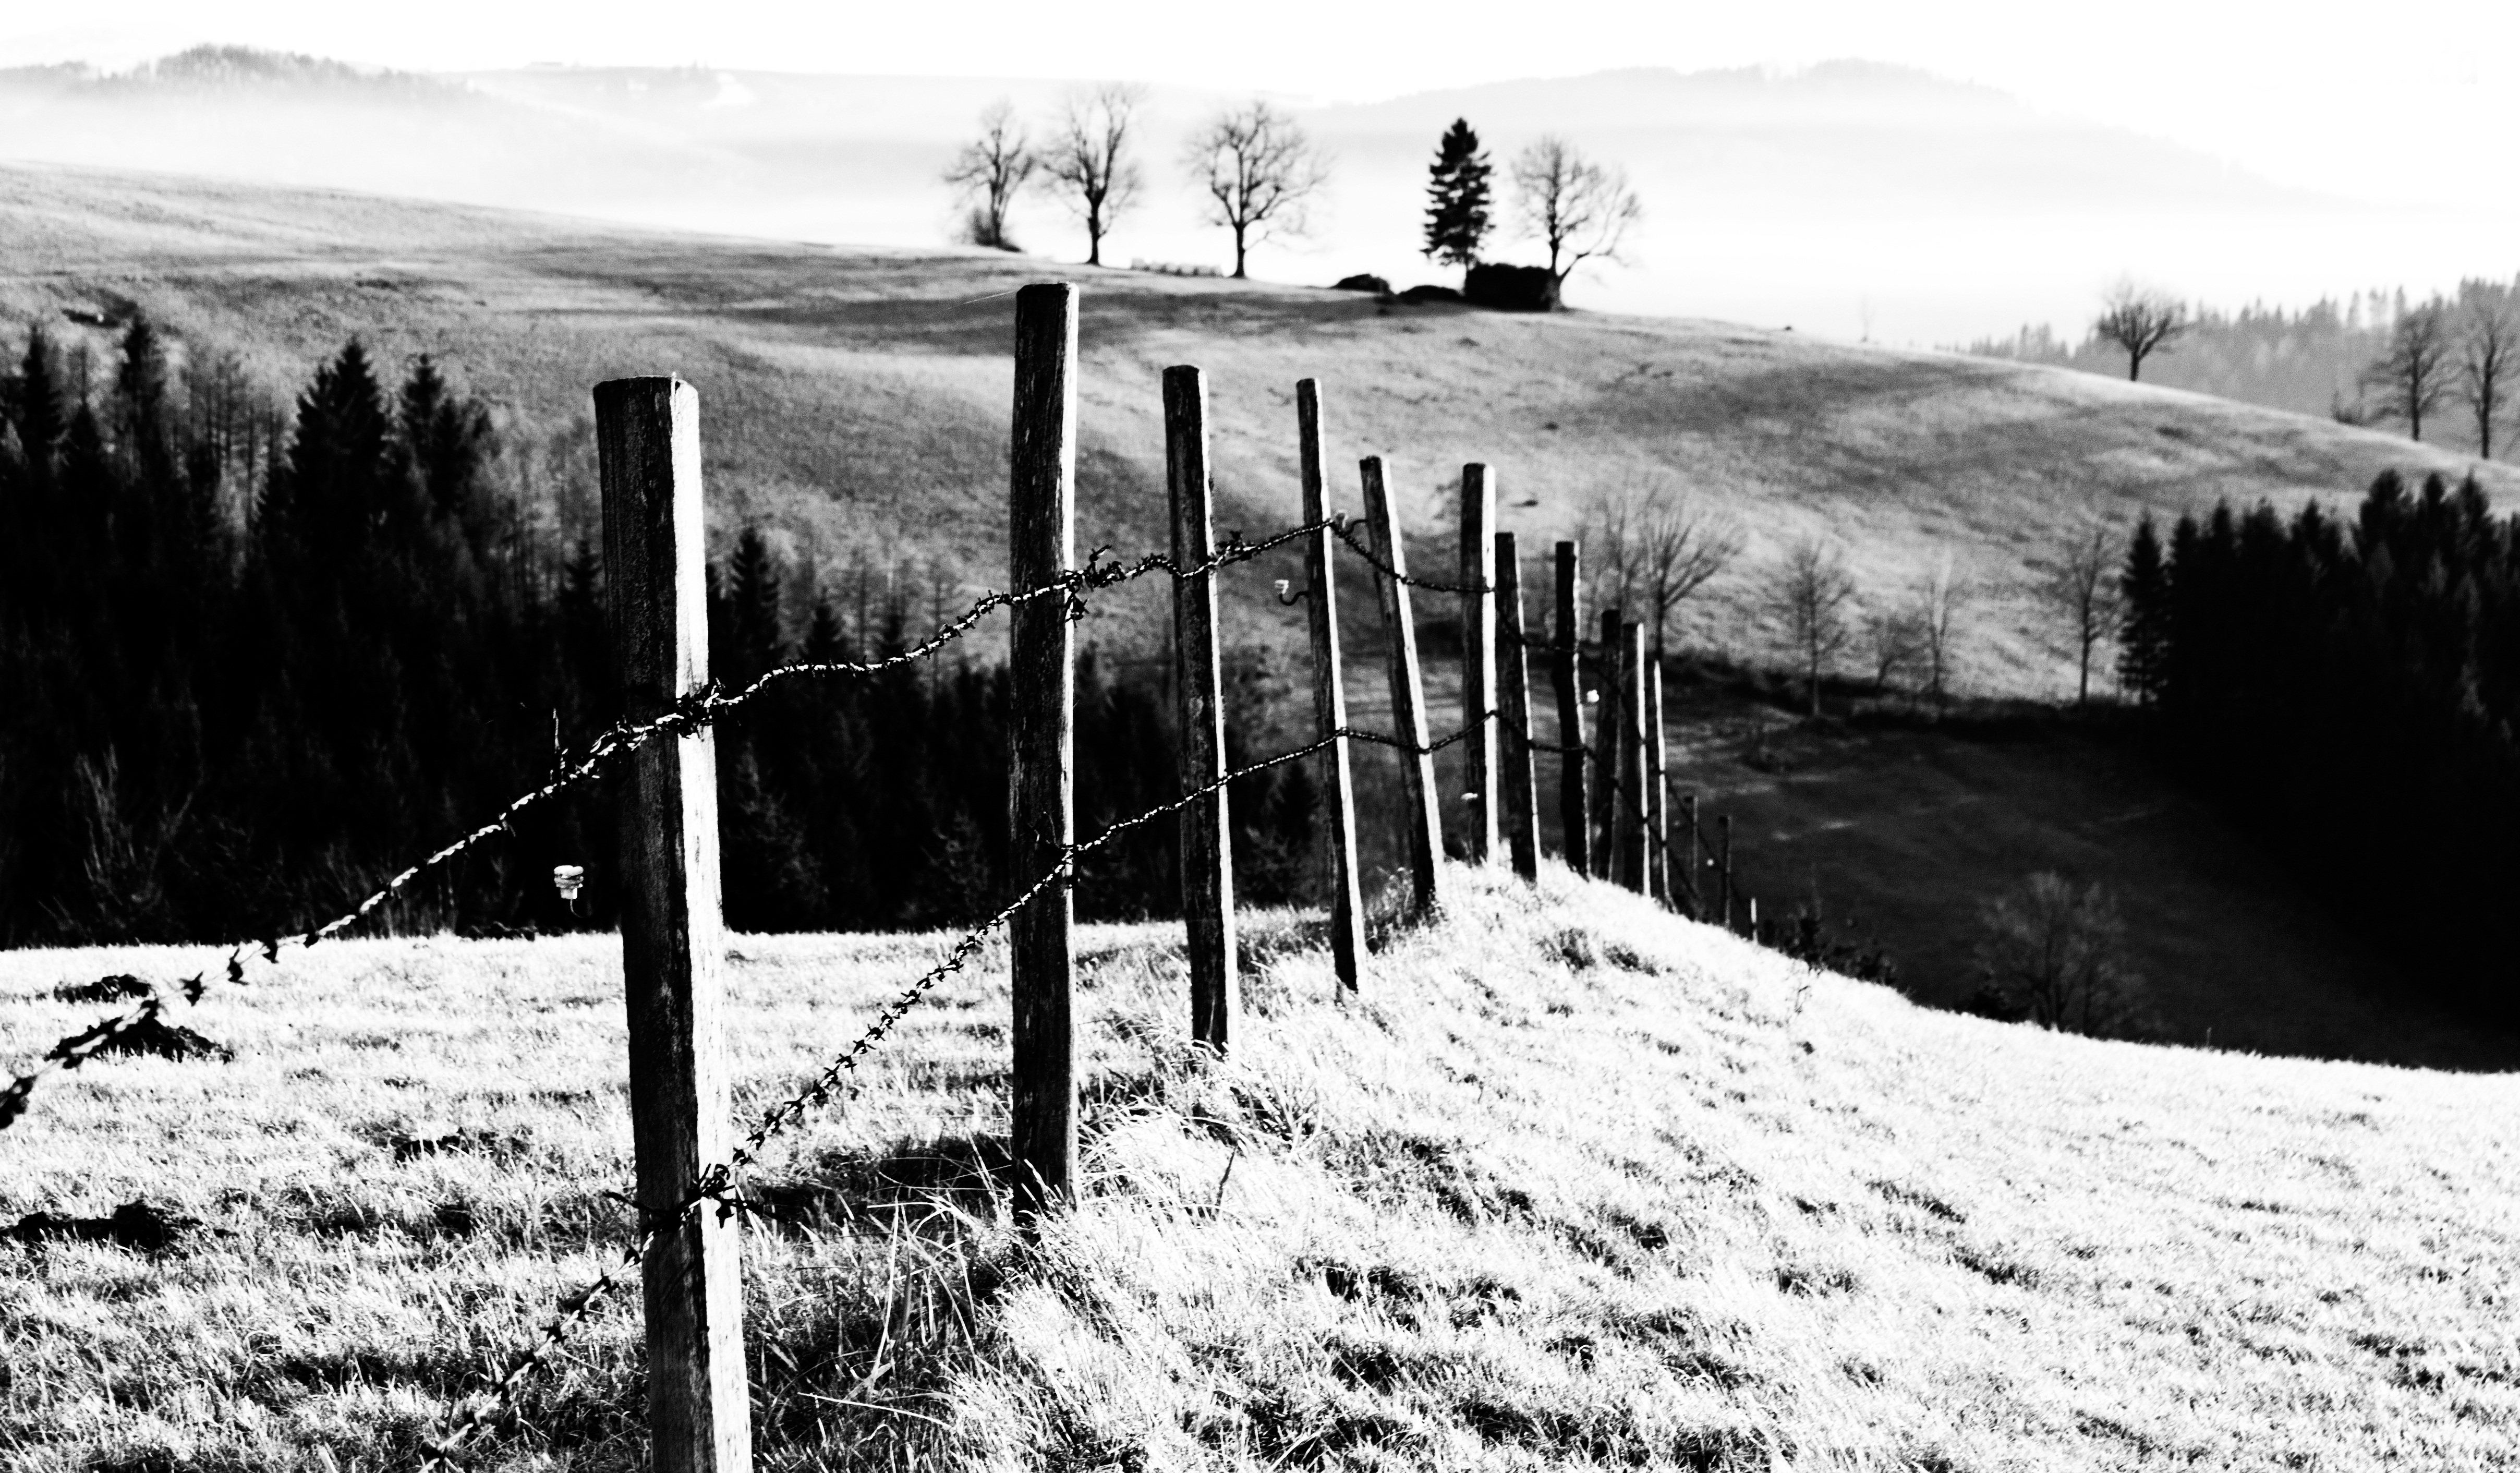
landscape, mountain, snow, winter, black and white, hiking, photography, view, monochrome, season, austria, habitat, rural area, monochrome photography